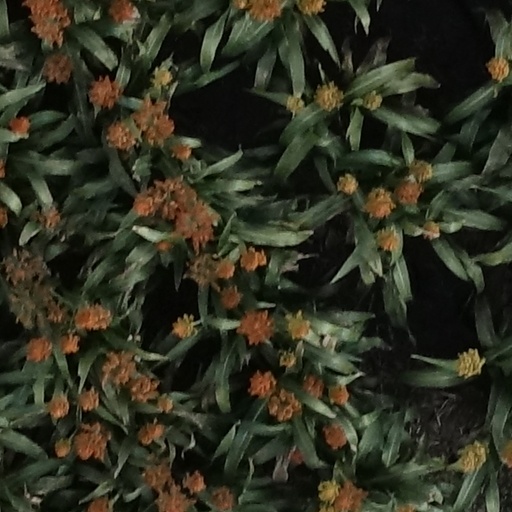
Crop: sorghum